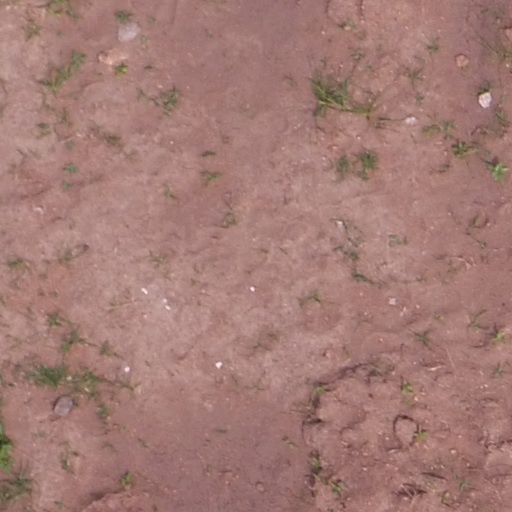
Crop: maize; corn